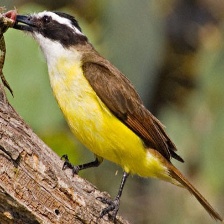
Species: GREAT KISKADEE
Scientific name: PITANGUS SULPHURATUS